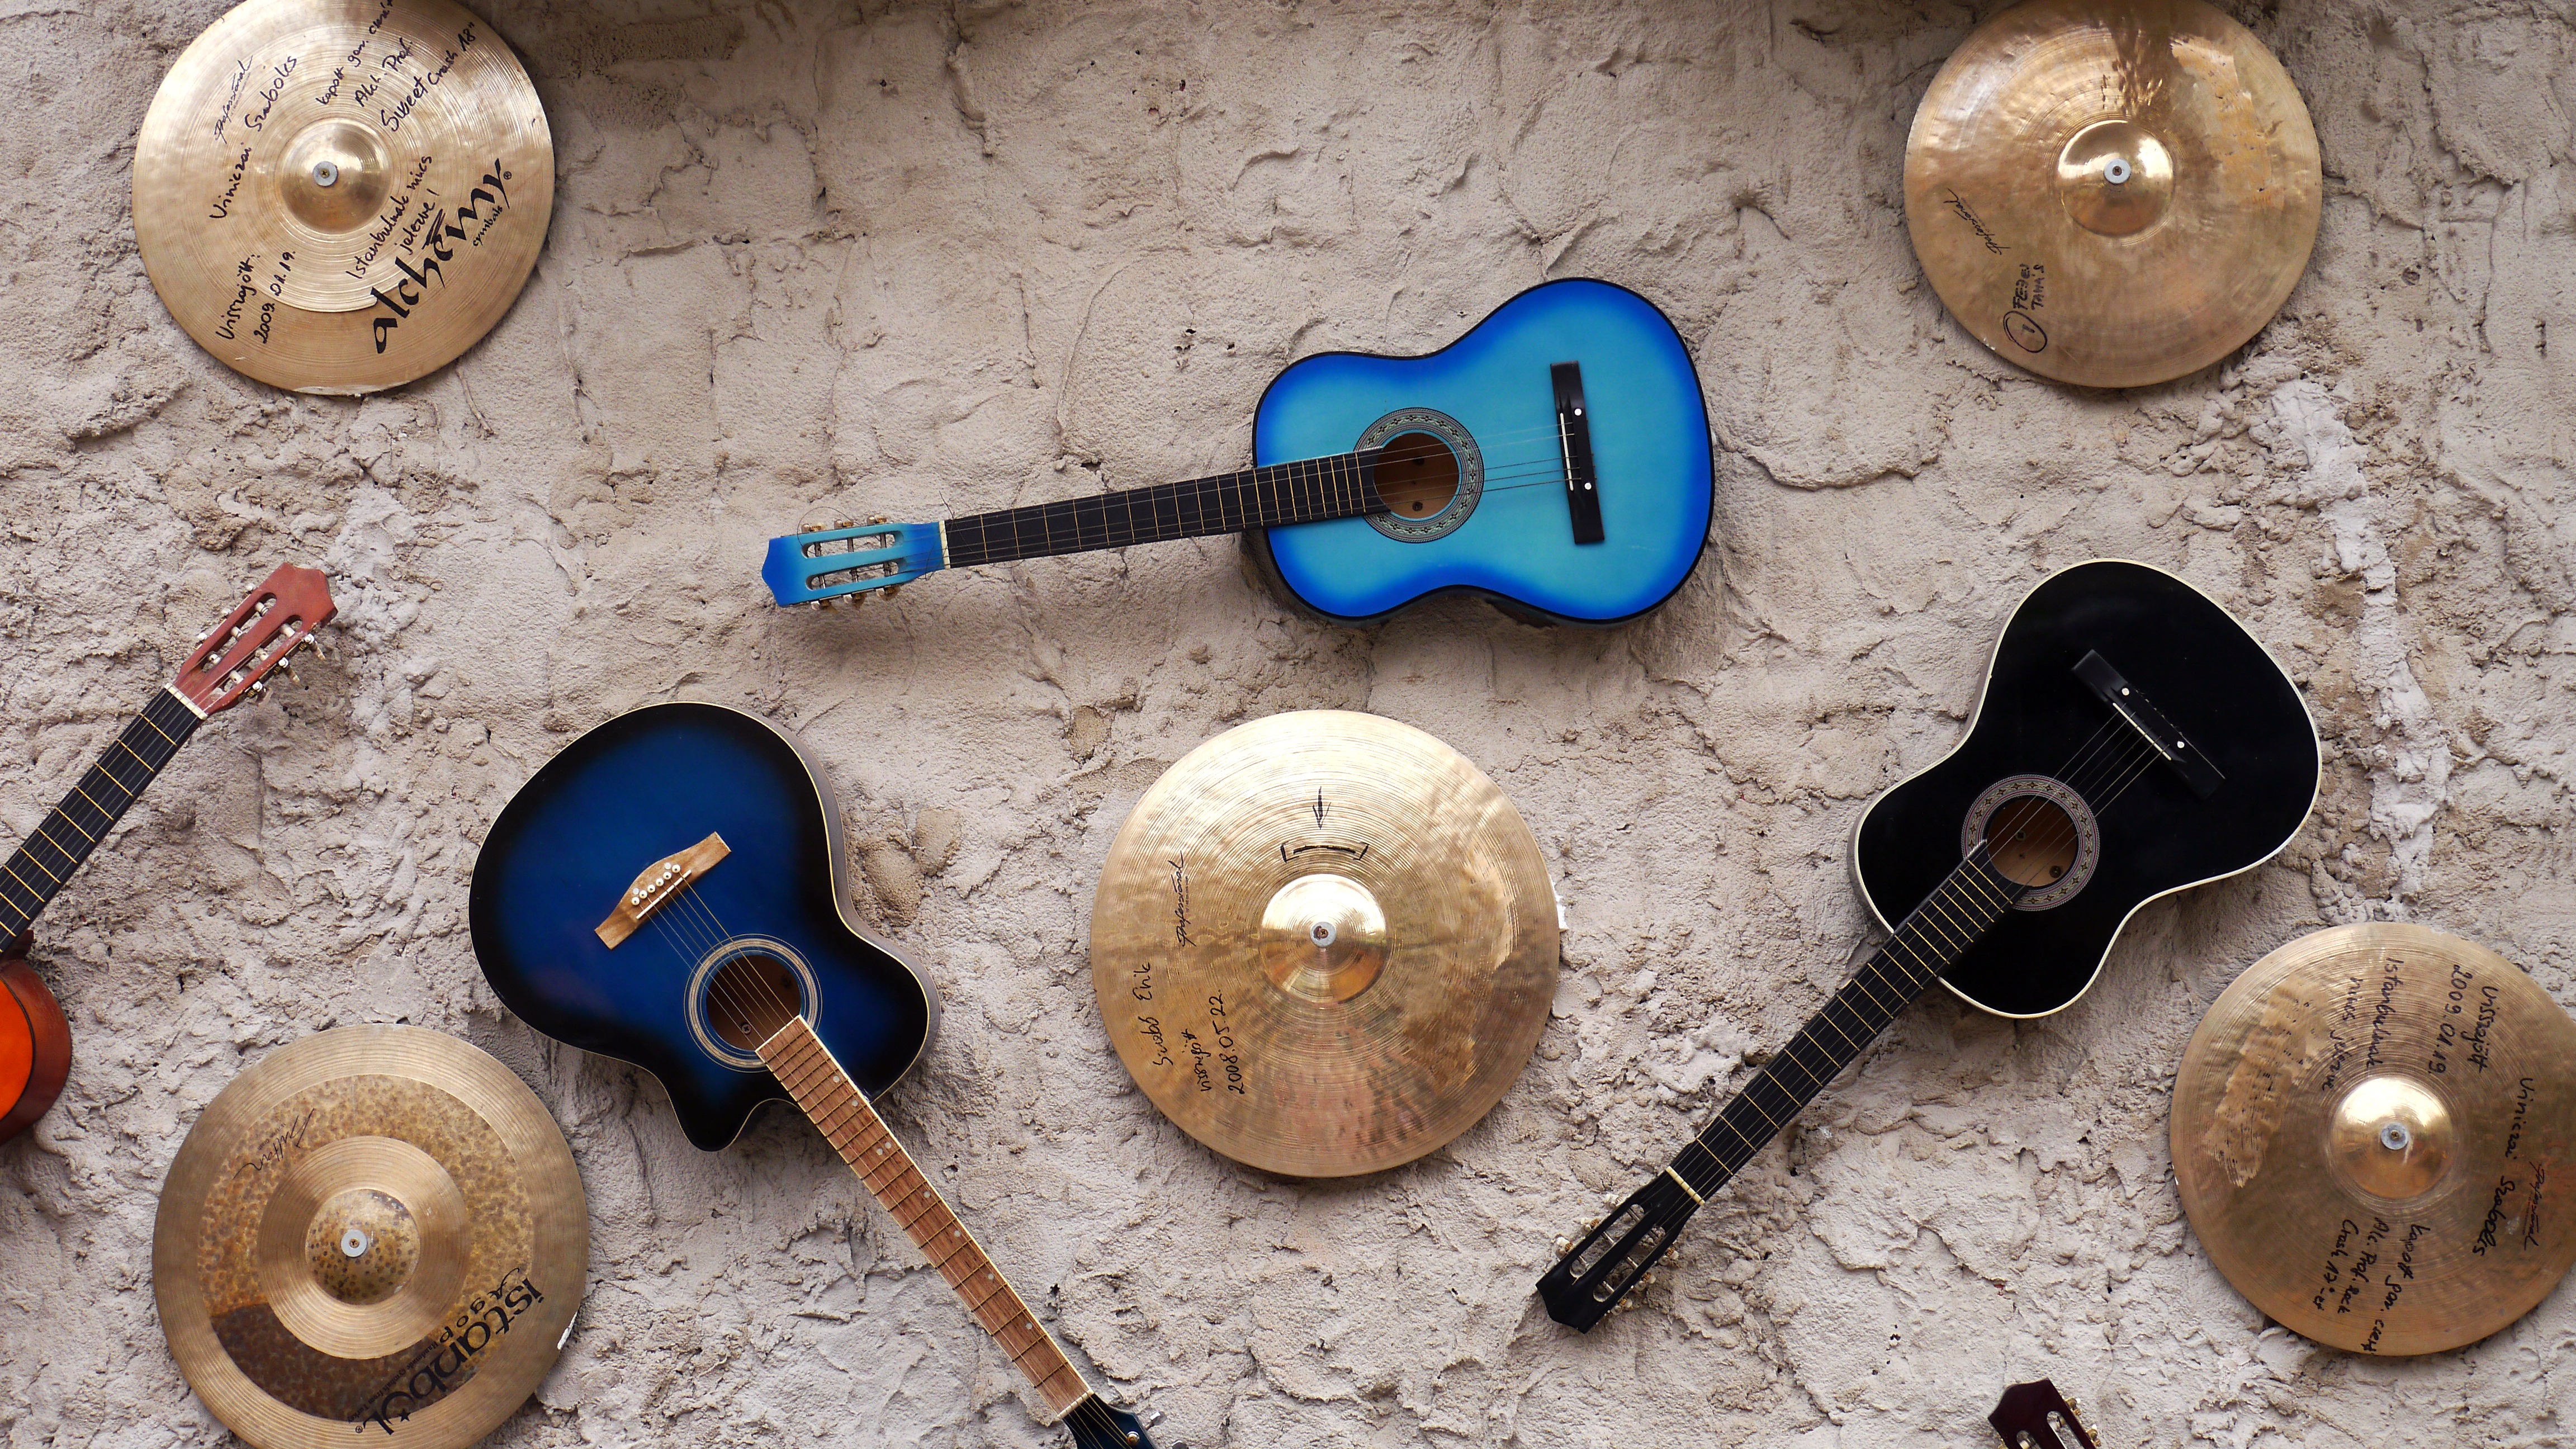
wall, decoration, art, guitars, spindle, man made object